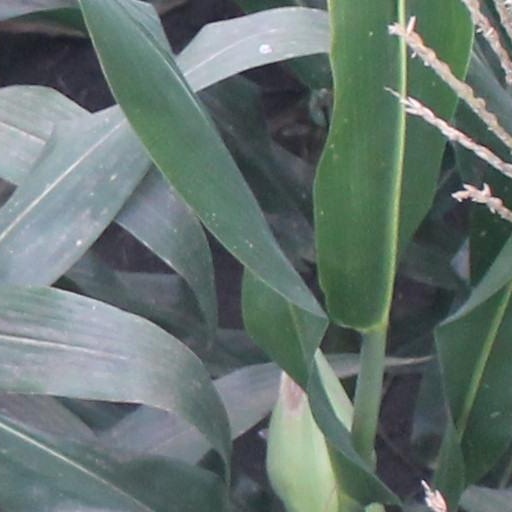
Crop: maize; corn